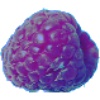
Label: Raspberry 1